Stacey Fung

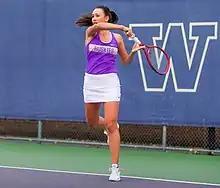
Fung in 2018

Stacey Fung (born 6 February 1997) is a Canadian tennis player. Fung had a career-high singles ranking by the WTA of world No. 222, achieved on 26 February 2024, and a best doubles ranking of No. 454, set on 17 July 2023.